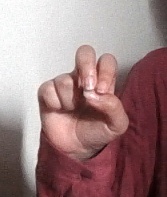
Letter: gaaf